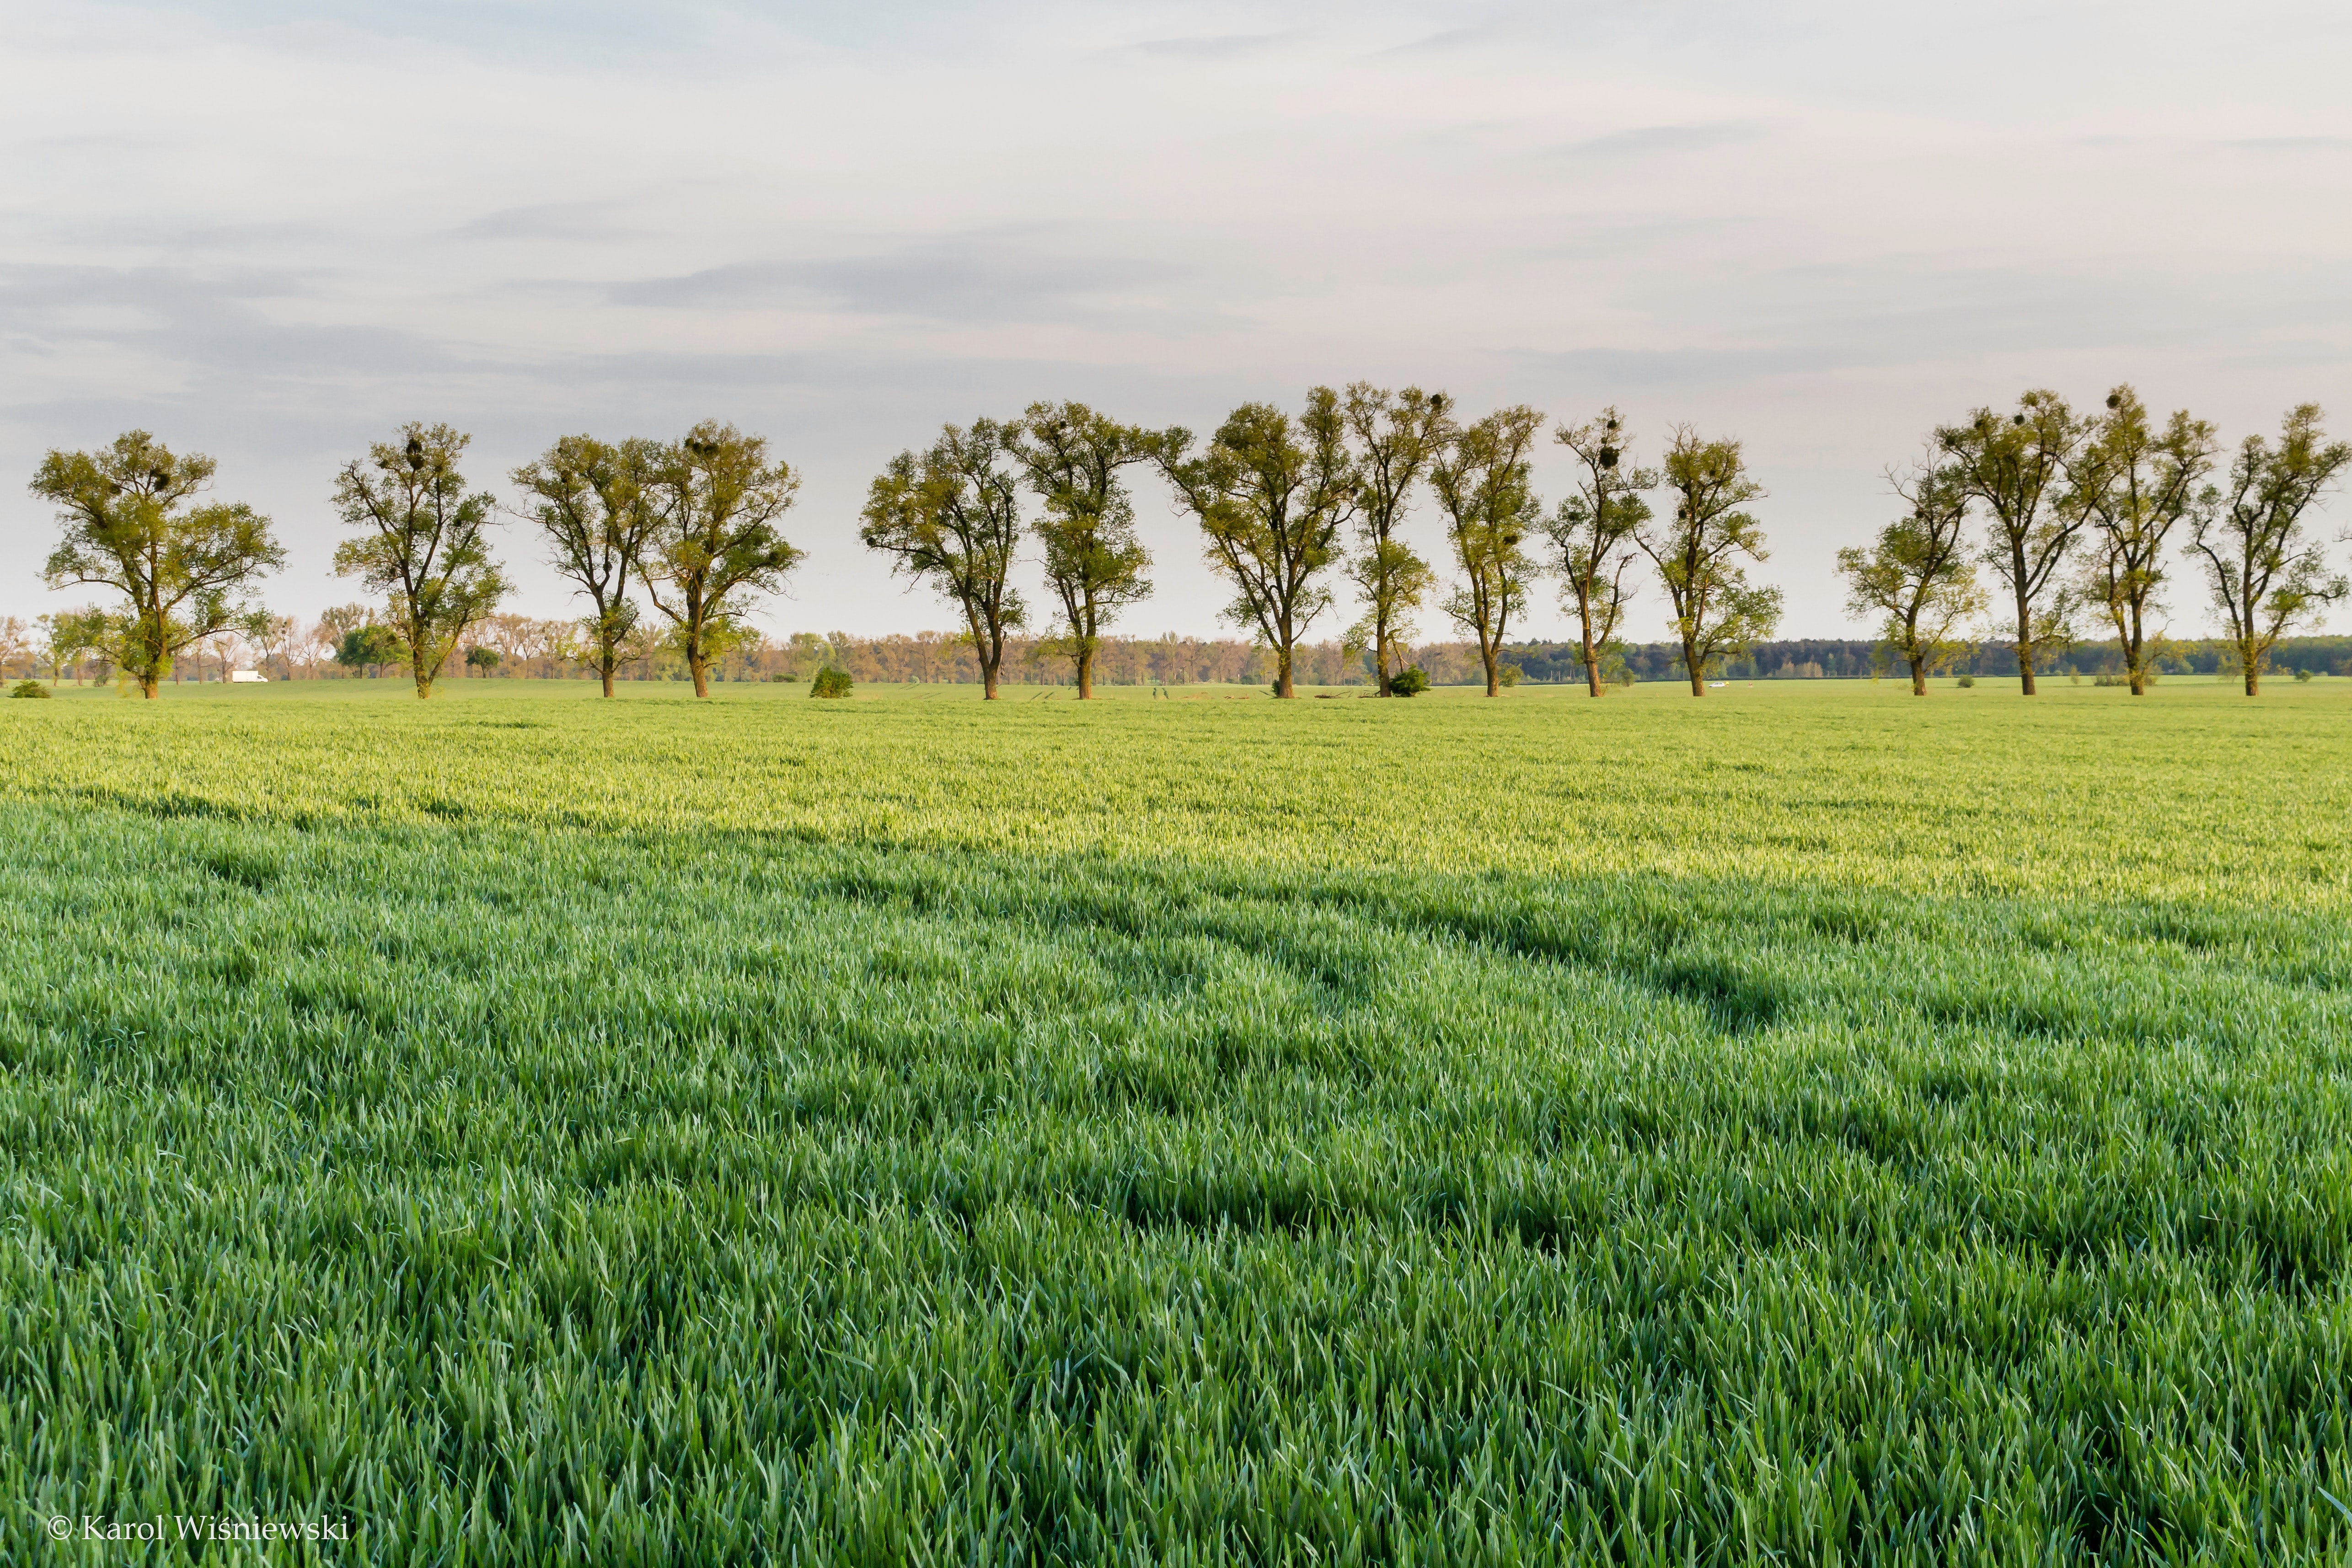
grassland, natural landscape, field, natural environment, vegetation, tree, green, paddy field, plain, pasture, grass, land lot, prairie, grass family, agriculture, plant, meadow, farm, crop, rural area, sky, landscape, palm tree, savanna, arecales, plantation, fodder